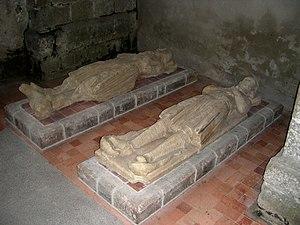
La Lucerne-d'Outremer (Manche, Normandie, France), deux gisants à l'intérieur de l'abbatiale de la Ste Trinité.
Cet article recense les monuments historiques situés dans l'arrondissement d'Avranches, dans le département de la Manche.